List of best-selling albums in Mexico

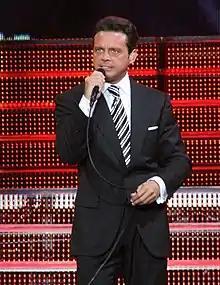
Luis Miguel ("pictured") has numerous album with claimed sales of over one million, before AMPROFON started their certifying program in 1999

The following is a list of albums that came out before the advent of AMPROFON online certifications program started in 1999 and which recorded higher sales of over 800,000 copies. Some media reported the certifications and sales by AMPROFON before that, for example, the 1994 annual year-end inform published by Notimex and reprinted by "La Opinión". Additions are cross-referenced with national publications and other media international outlets.